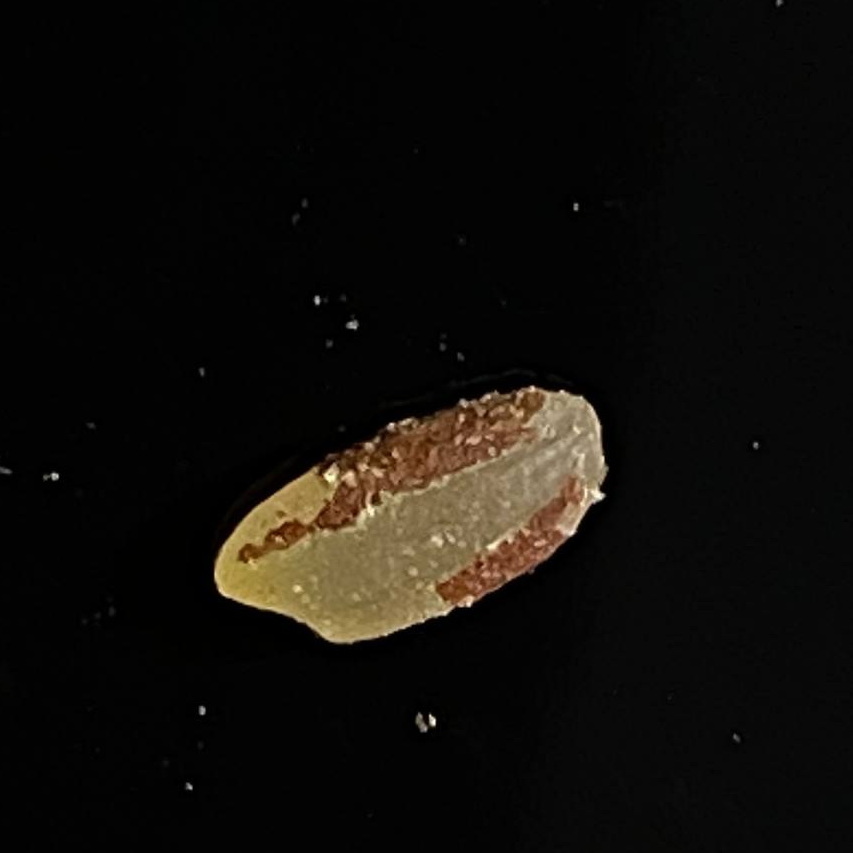
Rice variety: Lal_Aush